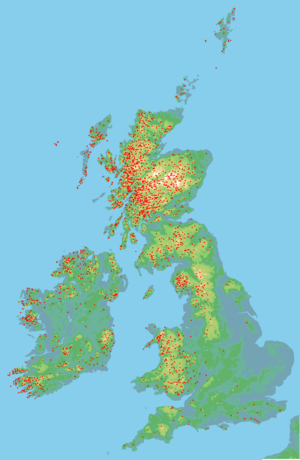
Un marilyn est une montagne ou un fell britannique dont la proéminence dépasse 150 mètres. L'origine du nom semble être une allusion quelque peu humoristique aux munros, montagnes écossaises de plus de 3 000 pieds, par analogie avec le prénom de l'actrice Marilyn Monroe.